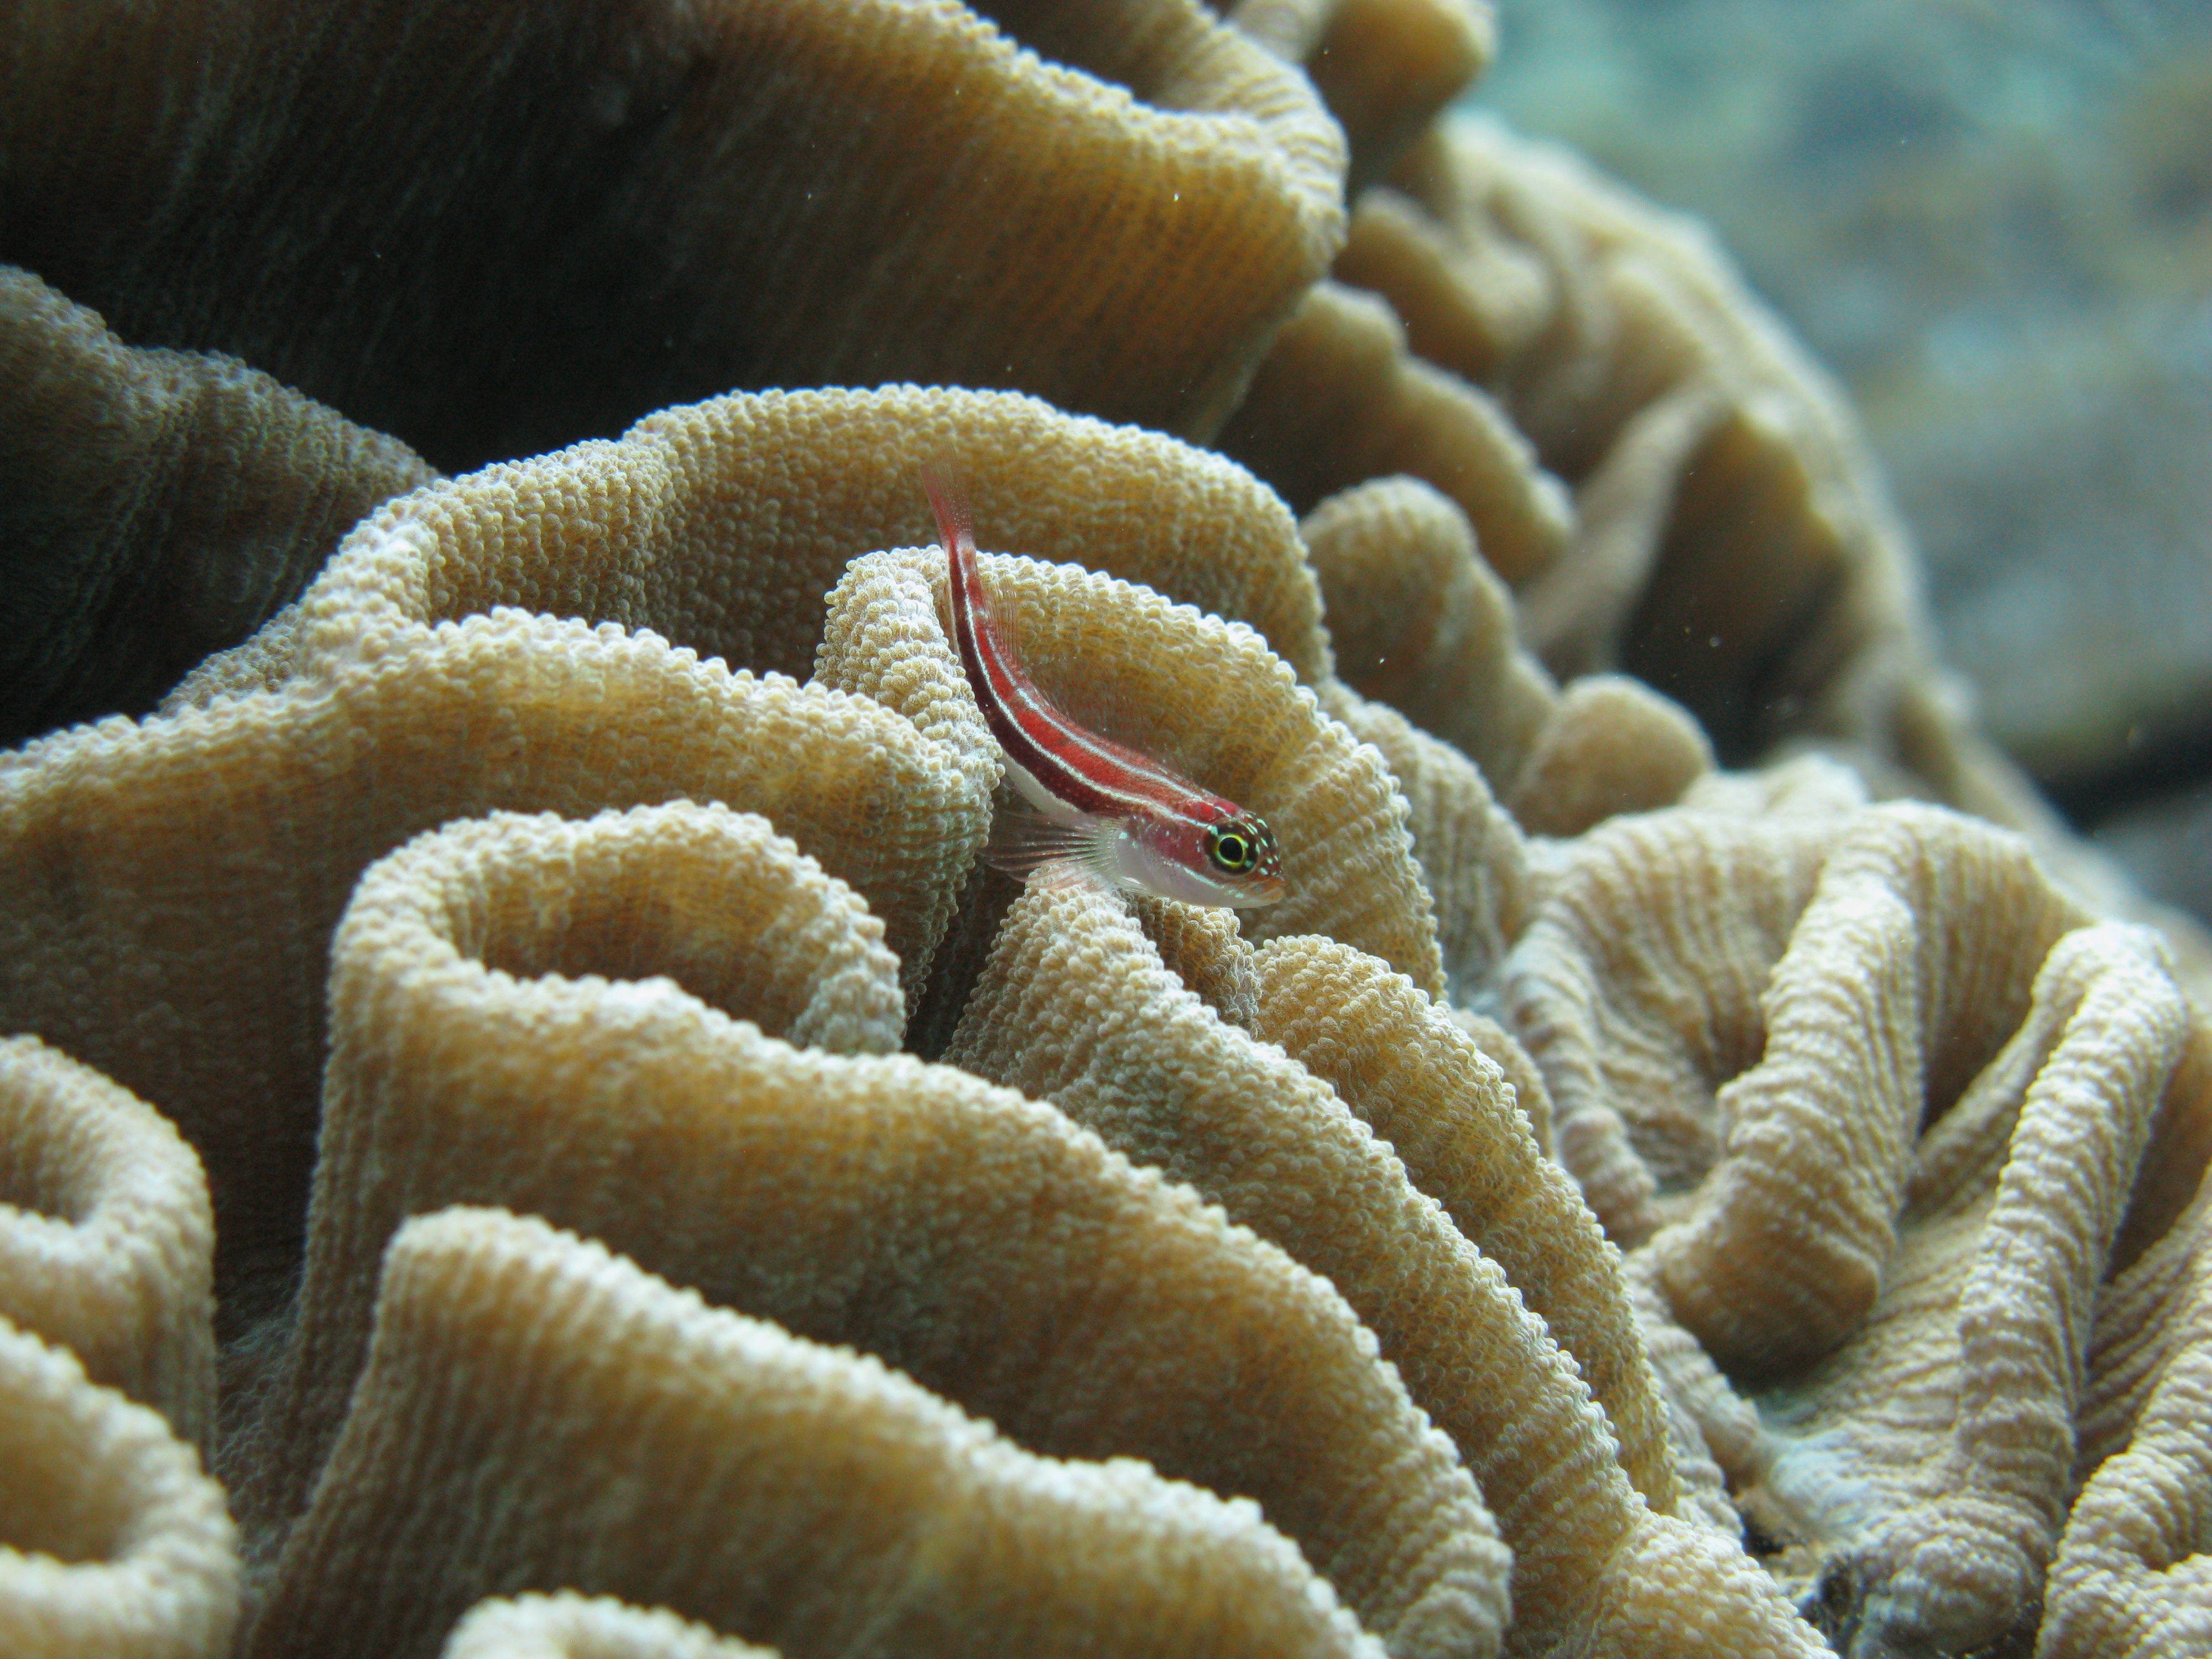
biology, coral, invertebrate, close up, scuba, macro photography, juvenile goby fish, brain coral, marine biology, marine invertebrates, pomacentridae, stony coral